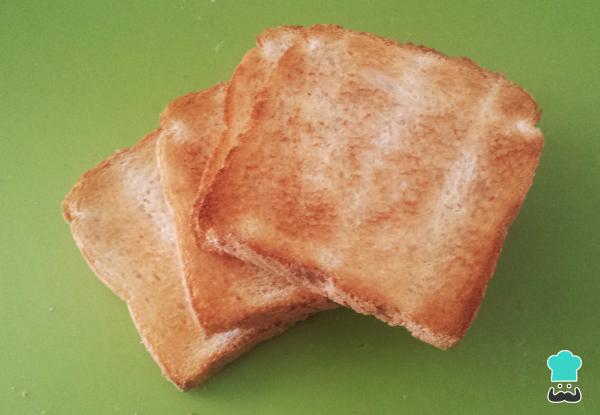
Para empezar a preparar este delicioso sándwich gourmet, coloca todos los ingredientes en la mesa de trabajo y ponte manos a la obra tostando las rebanadas de pan.Este sándwich de carpaccio está pensado para comerlo al momento, pero otra opción es preparar varios y cortarlos en cuatro para servirlos como pequeños aperitivos fríos.